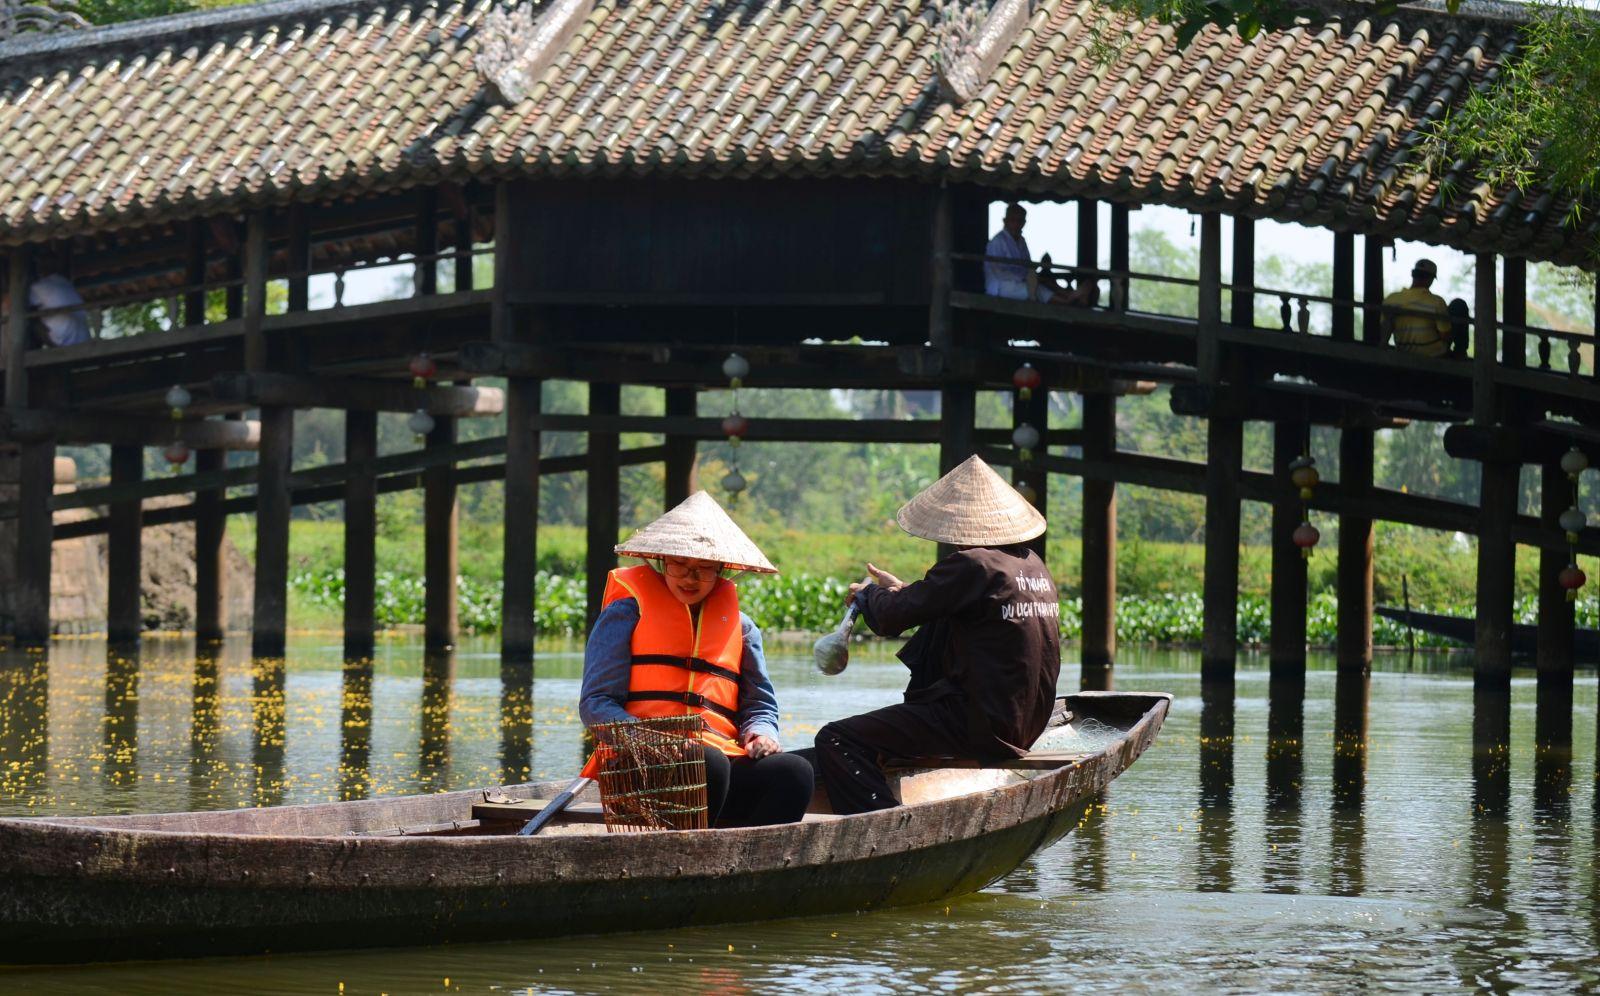
ở trên mặt nước có một chiếc thuyền chở người